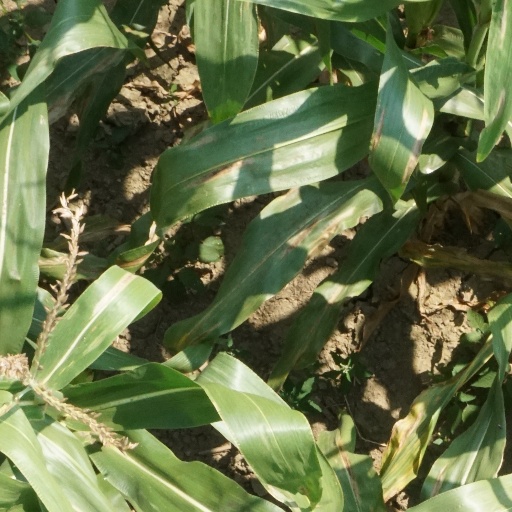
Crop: maize; corn